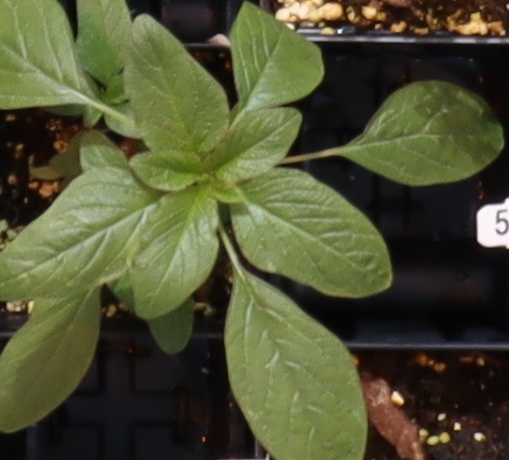
Label: Waterhemp